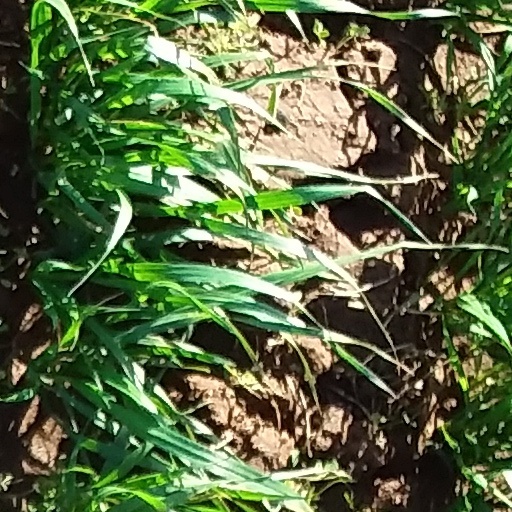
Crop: wheat